Robert Howard (unionist)

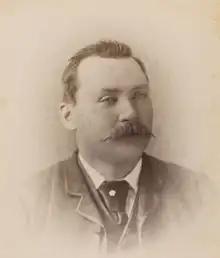
Howard, in 1890

Robert Howard (February 8, 1845 – 1902) was a British-born American labor union leader and politician.